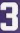
Number: 3